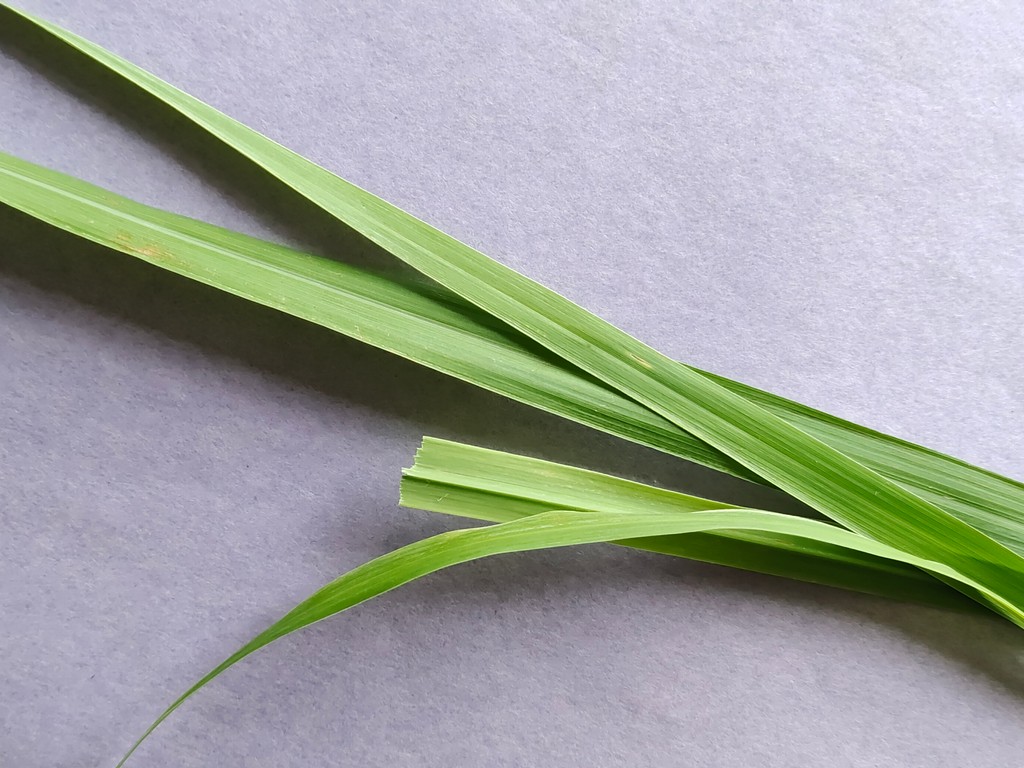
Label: Healthy